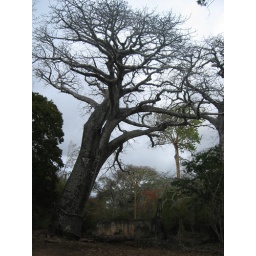
Baobao trees are neat cause they look they have been stuck in the ground upside down.